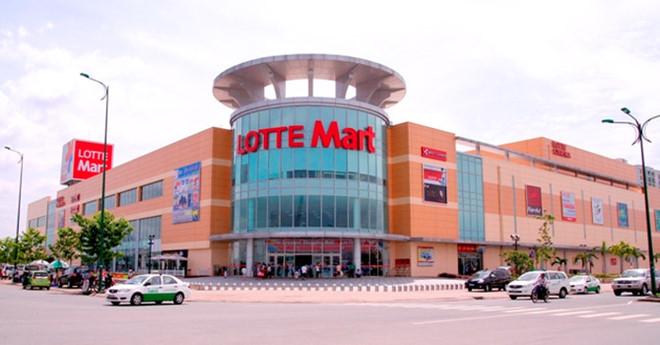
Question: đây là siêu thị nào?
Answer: siêu thị lotte mart